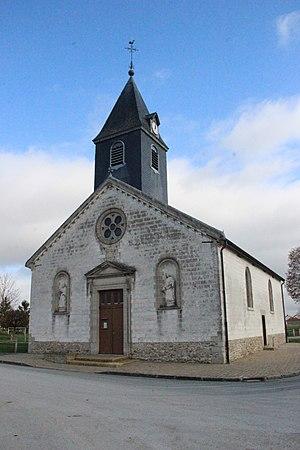
L'église de Mourmelon le Petit
Mourmelon-le-Petit est une commune française, située dans le département de la Marne en région Grand Est. C'est une agglomération qui est rattachée à Mourmelon-le-Grand et à un important camp militaire.